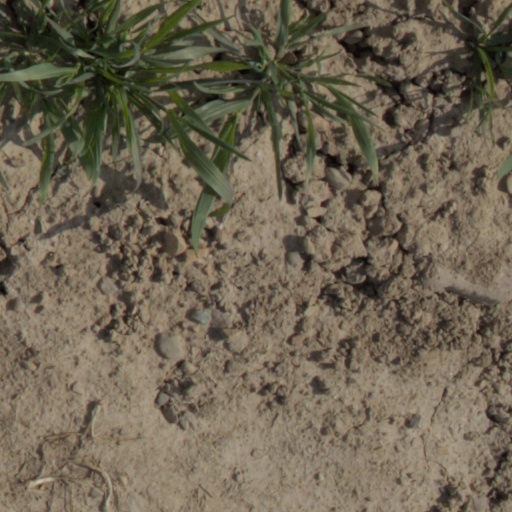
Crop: wheat